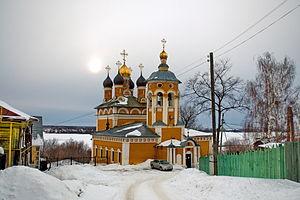
Alexandre Kazantsev, né en 1658, mort après 1717, est un peintre d'icônes, originaire de Mourom, qui, malgré l'héritage traditionnel de la copie fidèle en fac-similé chère à son époque en matière d'icône, se distingua par sa personnalité et son originalité. Il déploya ses talents au monastère de l'Annonciation, dans la ville de Mourom.
L'église Saint-Nicolas-Naberejnaïa est une église orthodoxe de l'éparchie de Mourom, Patriarcat de Moscou et de toute la Russie, qui se trouve dans la ville de Mourom, Oblast de Vladimir. La ville de Mourom se situe à 300 km à l'est de Moscou et à une centaine de km à l'est de Vladimir. Mourom n'est pas sur l'anneau d'or de Russie mais à proximité de celui-ci.
Le baroque russe désigne les différents styles baroques qui sont apparus en architecture, dans l'empire russe, à la fin du XVIIᵉ siècle et au début du XVIIIᵉ siècle: